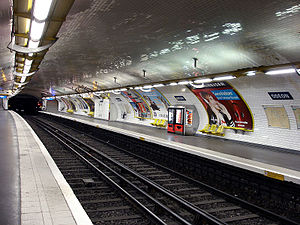
Odéon (metrostation) / Galleri
Odéon er en station på linjerne 4 og 10 i Paris Métro i det 6. arrondissement på Venstre Seinebred, i nærheden af Palais du Luxembourg. Stationen er placeret lige under Carrefour de l'Odéon og er opkaldt efter det nærliggende Odéon-teater.